History of France's military nuclear program

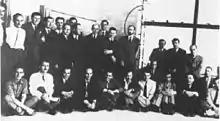
Researchers at the Montreal Laboratory in 1944, including Frenchmen Hans Halban, Pierre Auger and Bertrand Goldschmidt.

Germany's invasion of France in May 1940 forced work to stop. In early June, the laboratory was hastily moved from Paris to Clermont-Ferrand, but the war was already lost. On June 18, 1940, as General de Gaulle launched his famous appeal on the London radio, Hans Halban and Lew Kowarski embarked at Bordeaux for the United Kingdom, taking the heavy water. The uranium was hidden in Morocco and France. Joliot did not leave, remaining in France to care for his ailing wife, returning to his post at the "Collège de France" but refusing to collaborate. He officially joined the Resistance in 1943.